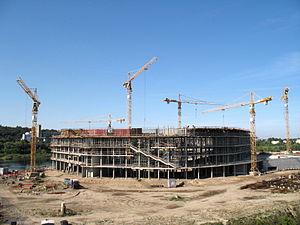
La Žalgirio Arena est un complexe omnisports situé à Kaunas, Lituanie.